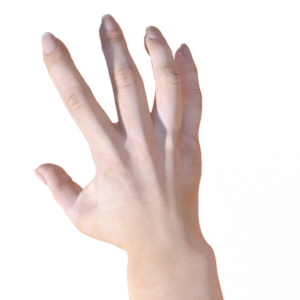
Label: paper